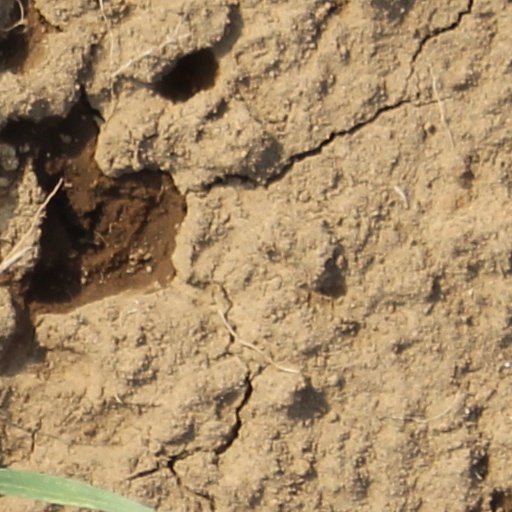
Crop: wheat